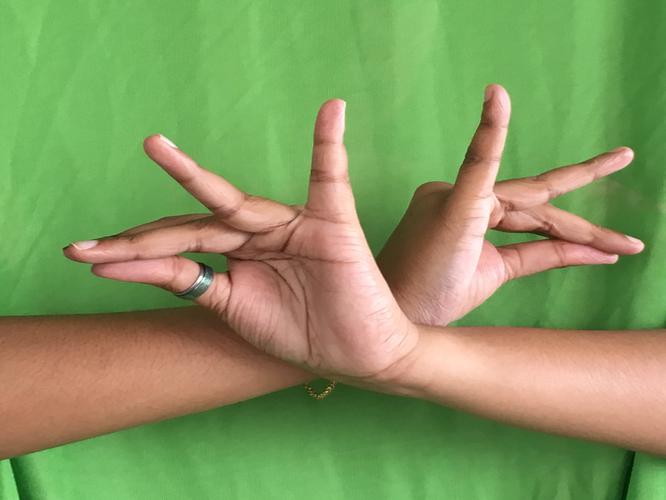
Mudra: Katakavardhana
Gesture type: double_hand